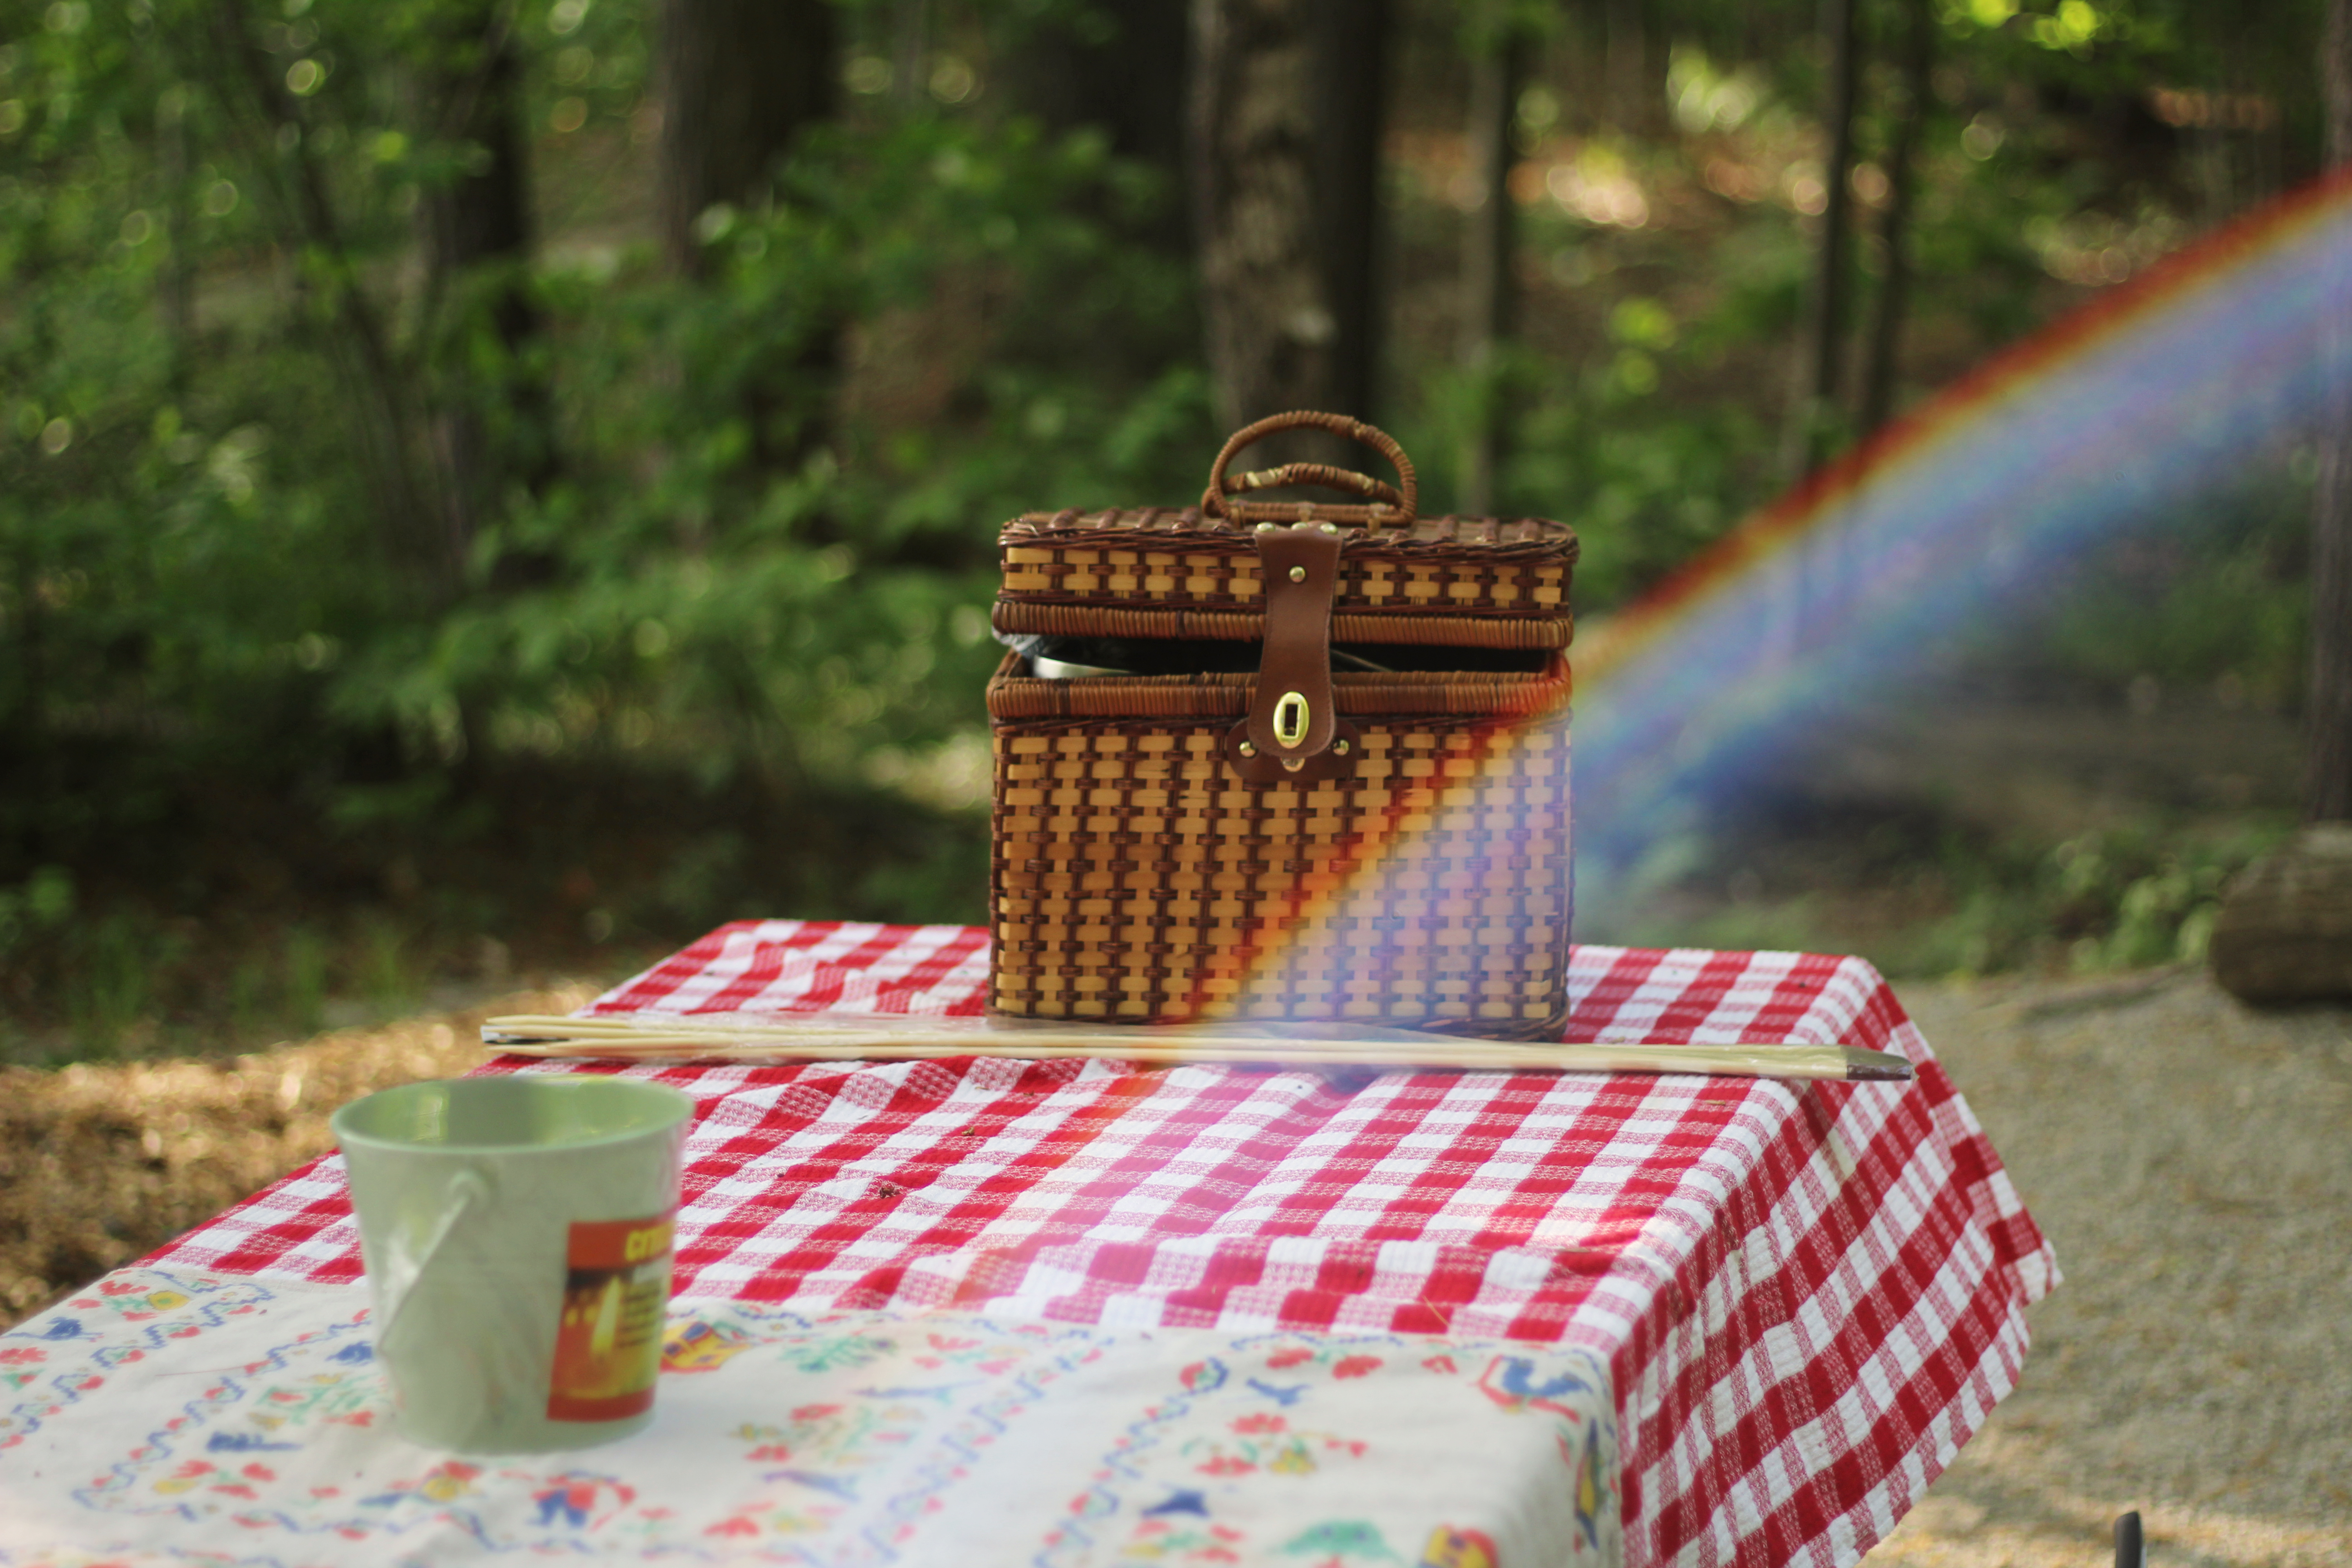
table, bench, summer, autumn, park, picnic, rainbow, picnic basket